Charles Fox (engineer, born 1810)

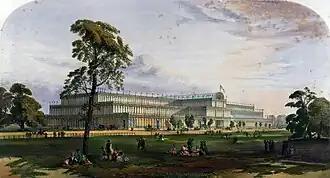
The 1851 Great Exhibition in Hyde Park

Fox and Henderson's expertise with structural ironwork led Joseph Paxton to invite them to build The Crystal Palace for the Great Exhibition of 1851. Because of its innovative modular design and construction techniques, it was ready in nine months. For their work, Fox, Cubitt and Paxton were knighted on 23 October 1851. After the exhibition they were employed by the Crystal Palace Company to move the structure to Sydenham, re-erecting and enlarging it on Sydenham Hill, thereafter known as Crystal Palace.